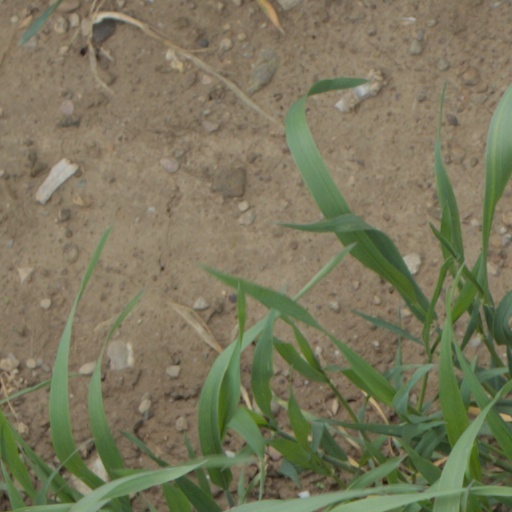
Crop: wheat